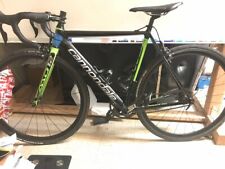
Vehicle type: Bikes